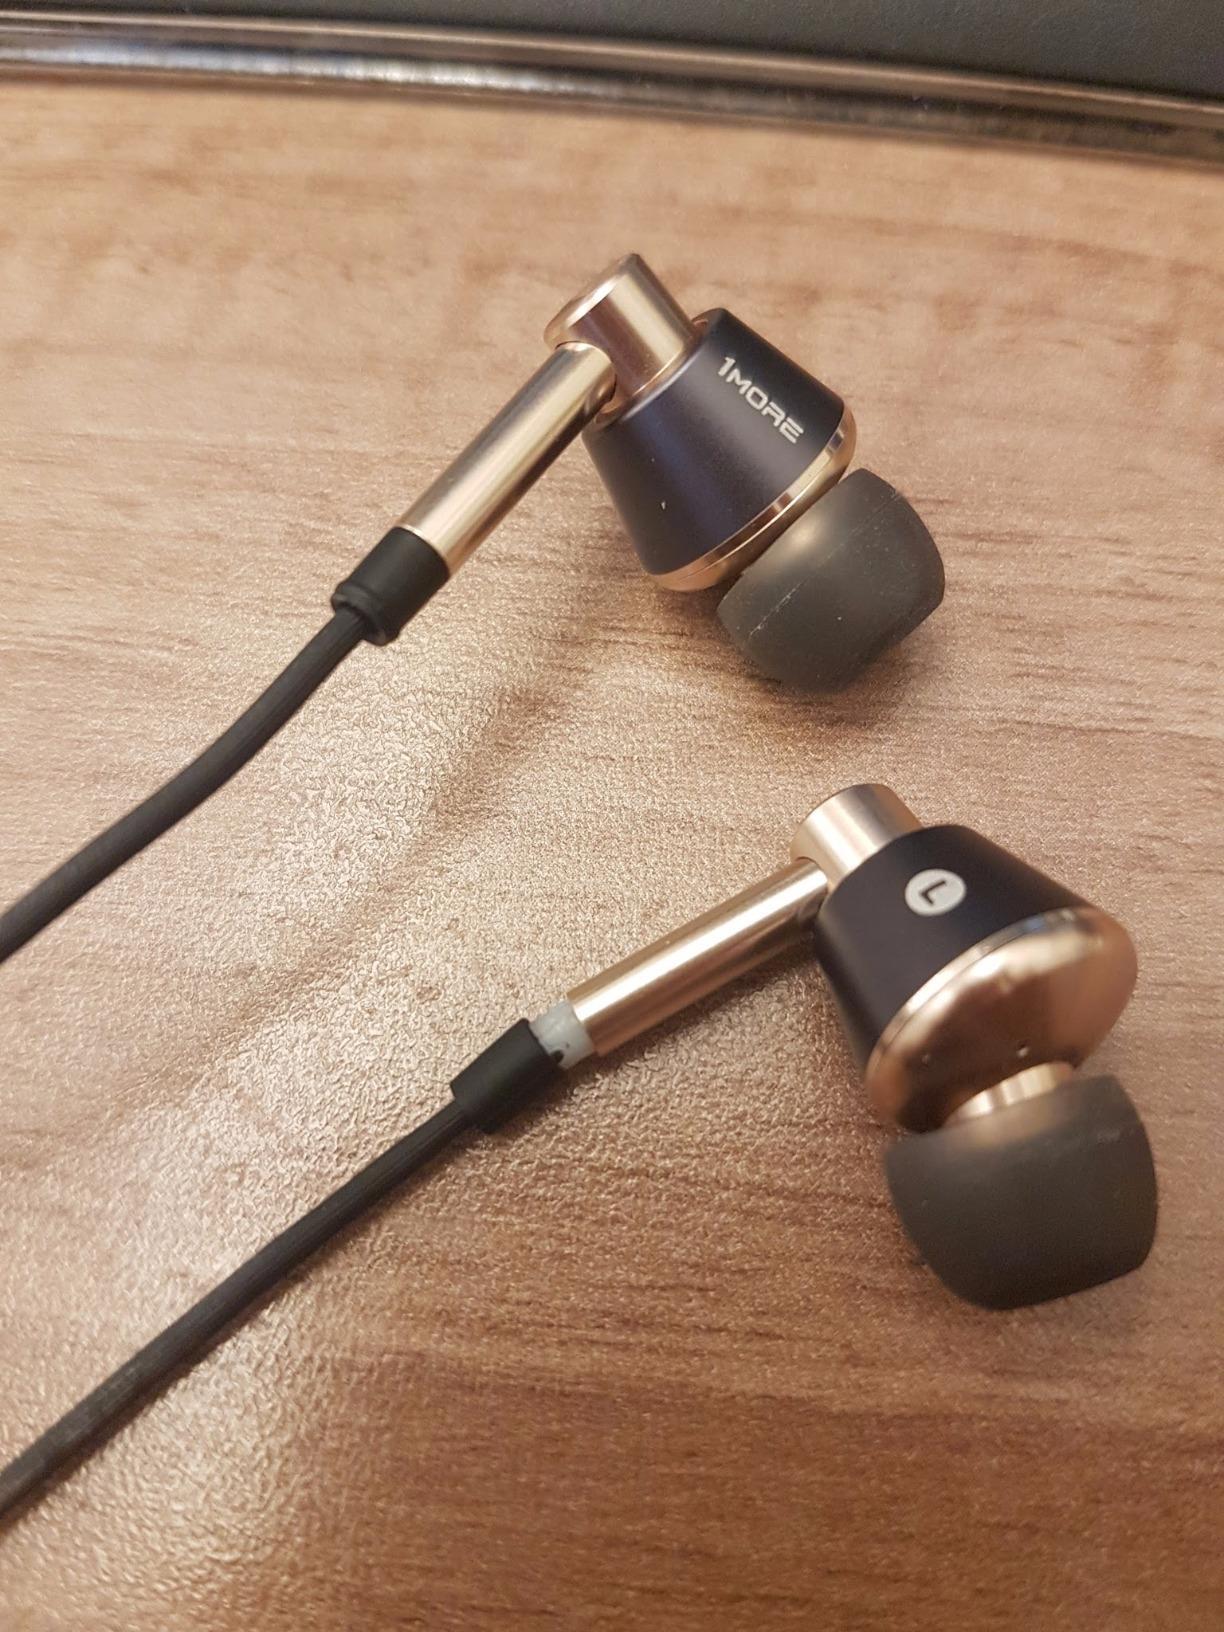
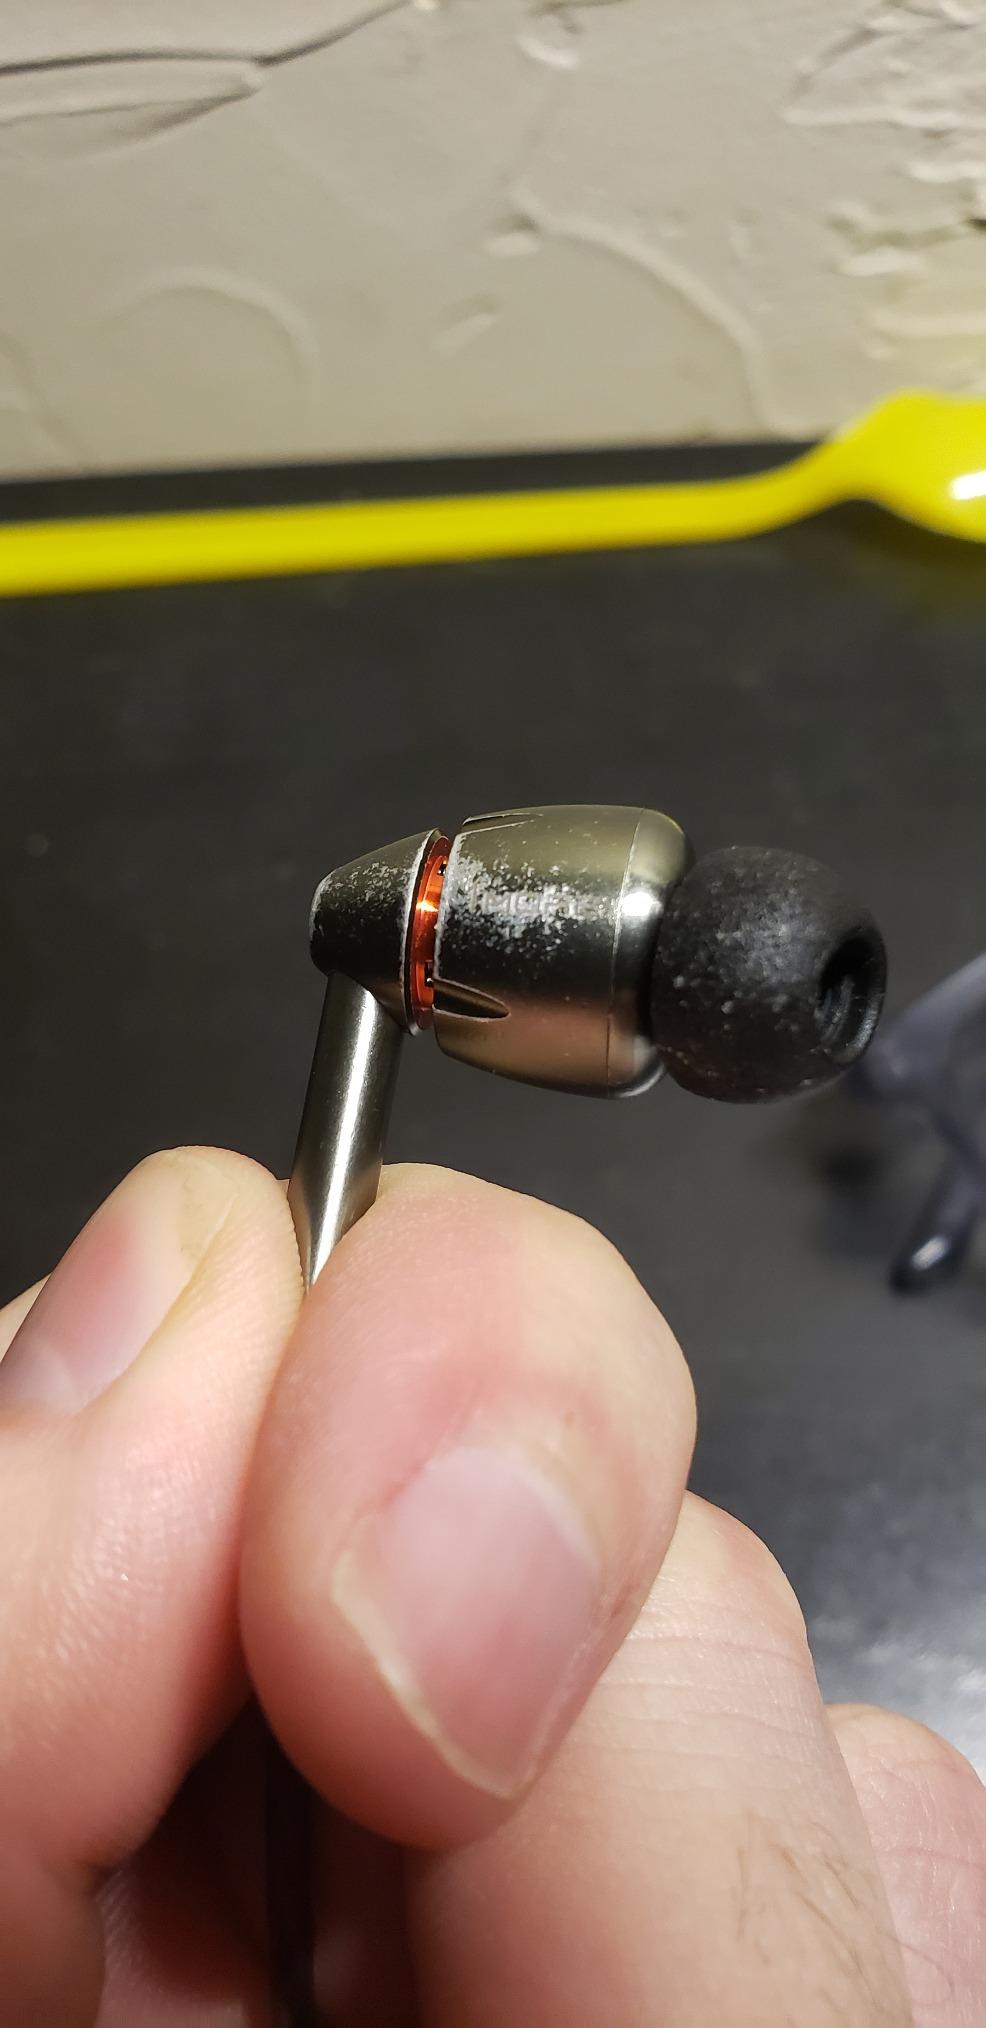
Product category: headphones
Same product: no